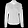
Label: Coat